Salvatore Pansino

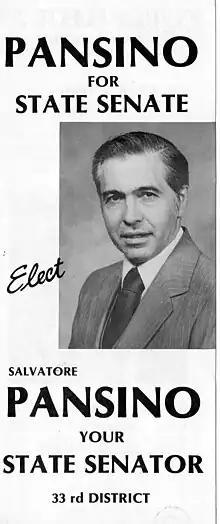
Campaign Flyer

Salvatore Rocco Vincent Pansino is a professor of electrical engineering at Youngstown State University in Youngstown, Ohio. In 1992, he ran against Congressman Jim Traficant as the Republican candidate in Ohio's 17th congressional district, losing the race.